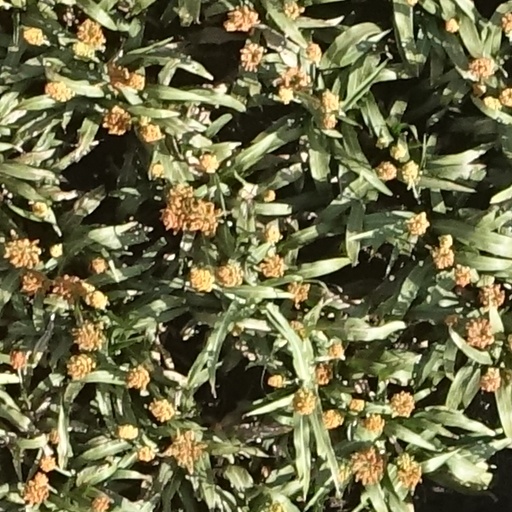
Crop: sorghum